Quettreville-sur-Sienne

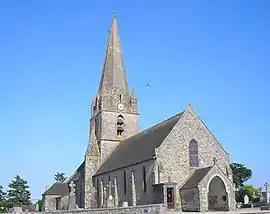
The church of Notre-Dame-et-Sainte-Agathe

Quettreville-sur-Sienne is a commune in the Manche department in north-western France. On 1 January 2016, the former commune of Hyenville was merged into Quettreville-sur-Sienne. On 1 January 2019, the former communes of Contrières, Guéhébert, Hérenguerville and Trelly were merged into Quettreville-sur-Sienne. The river Sienne flows through the town.